IVA 65

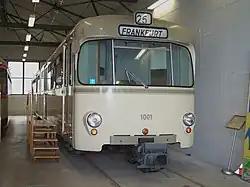
Frankfurt am Main Underground prototype

The IVA 65 was the international follow up from the "Deutsche Verkehrsausstellung" (German transportation fairs) held between 1924 and 1953 in Germany. The focus always had been the German rail traffic and Germany presented the prototypes of the Frankfurt underground rolling stock and the high speed locomotive class E03. The E03 hauled the trains from the Augsburg - Munich service with a scheduled 200 km/h during the exhibition.